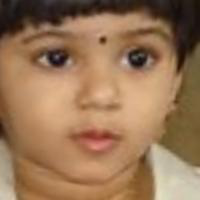
Age group: age 01-10